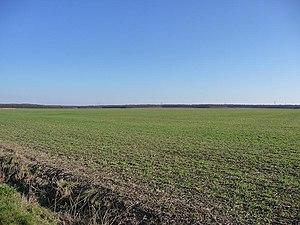
Plateau de Griselles soulignant la topographie plate de la commune
Griselles est une commune française située dans le département du Loiret en région Centre-Val de Loire.